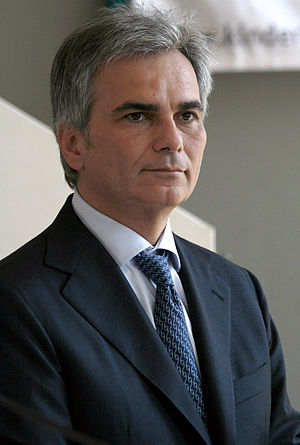
Østrig / Politik / Institutioner
Fhv Forbundskansler Werner Faymann, SPÖ
Østrig, officielt Republikken Østrig, er en forbundsstat i Centraleuropa, og består af 9 forbundslande med hvert sit parlament og regering. Østrig er omgivet af land på alle sider og støder op til Liechtenstein og Schweiz i vest, Italien og Slovenien i syd, Ungarn og Slovakiet i øst og Tyskland og Tjekkiet i nord. Hovedstaden er Wien. Østrig har 8,3 mio. indbyggere, hvoraf tre fjerdedele tilhører den romersk-katolske tro. Det officielle sprog er tysk, der tales i dialektiske former. Herudover er slovensk, kroatisk og ungarsk anerkendte minoritetssprog.